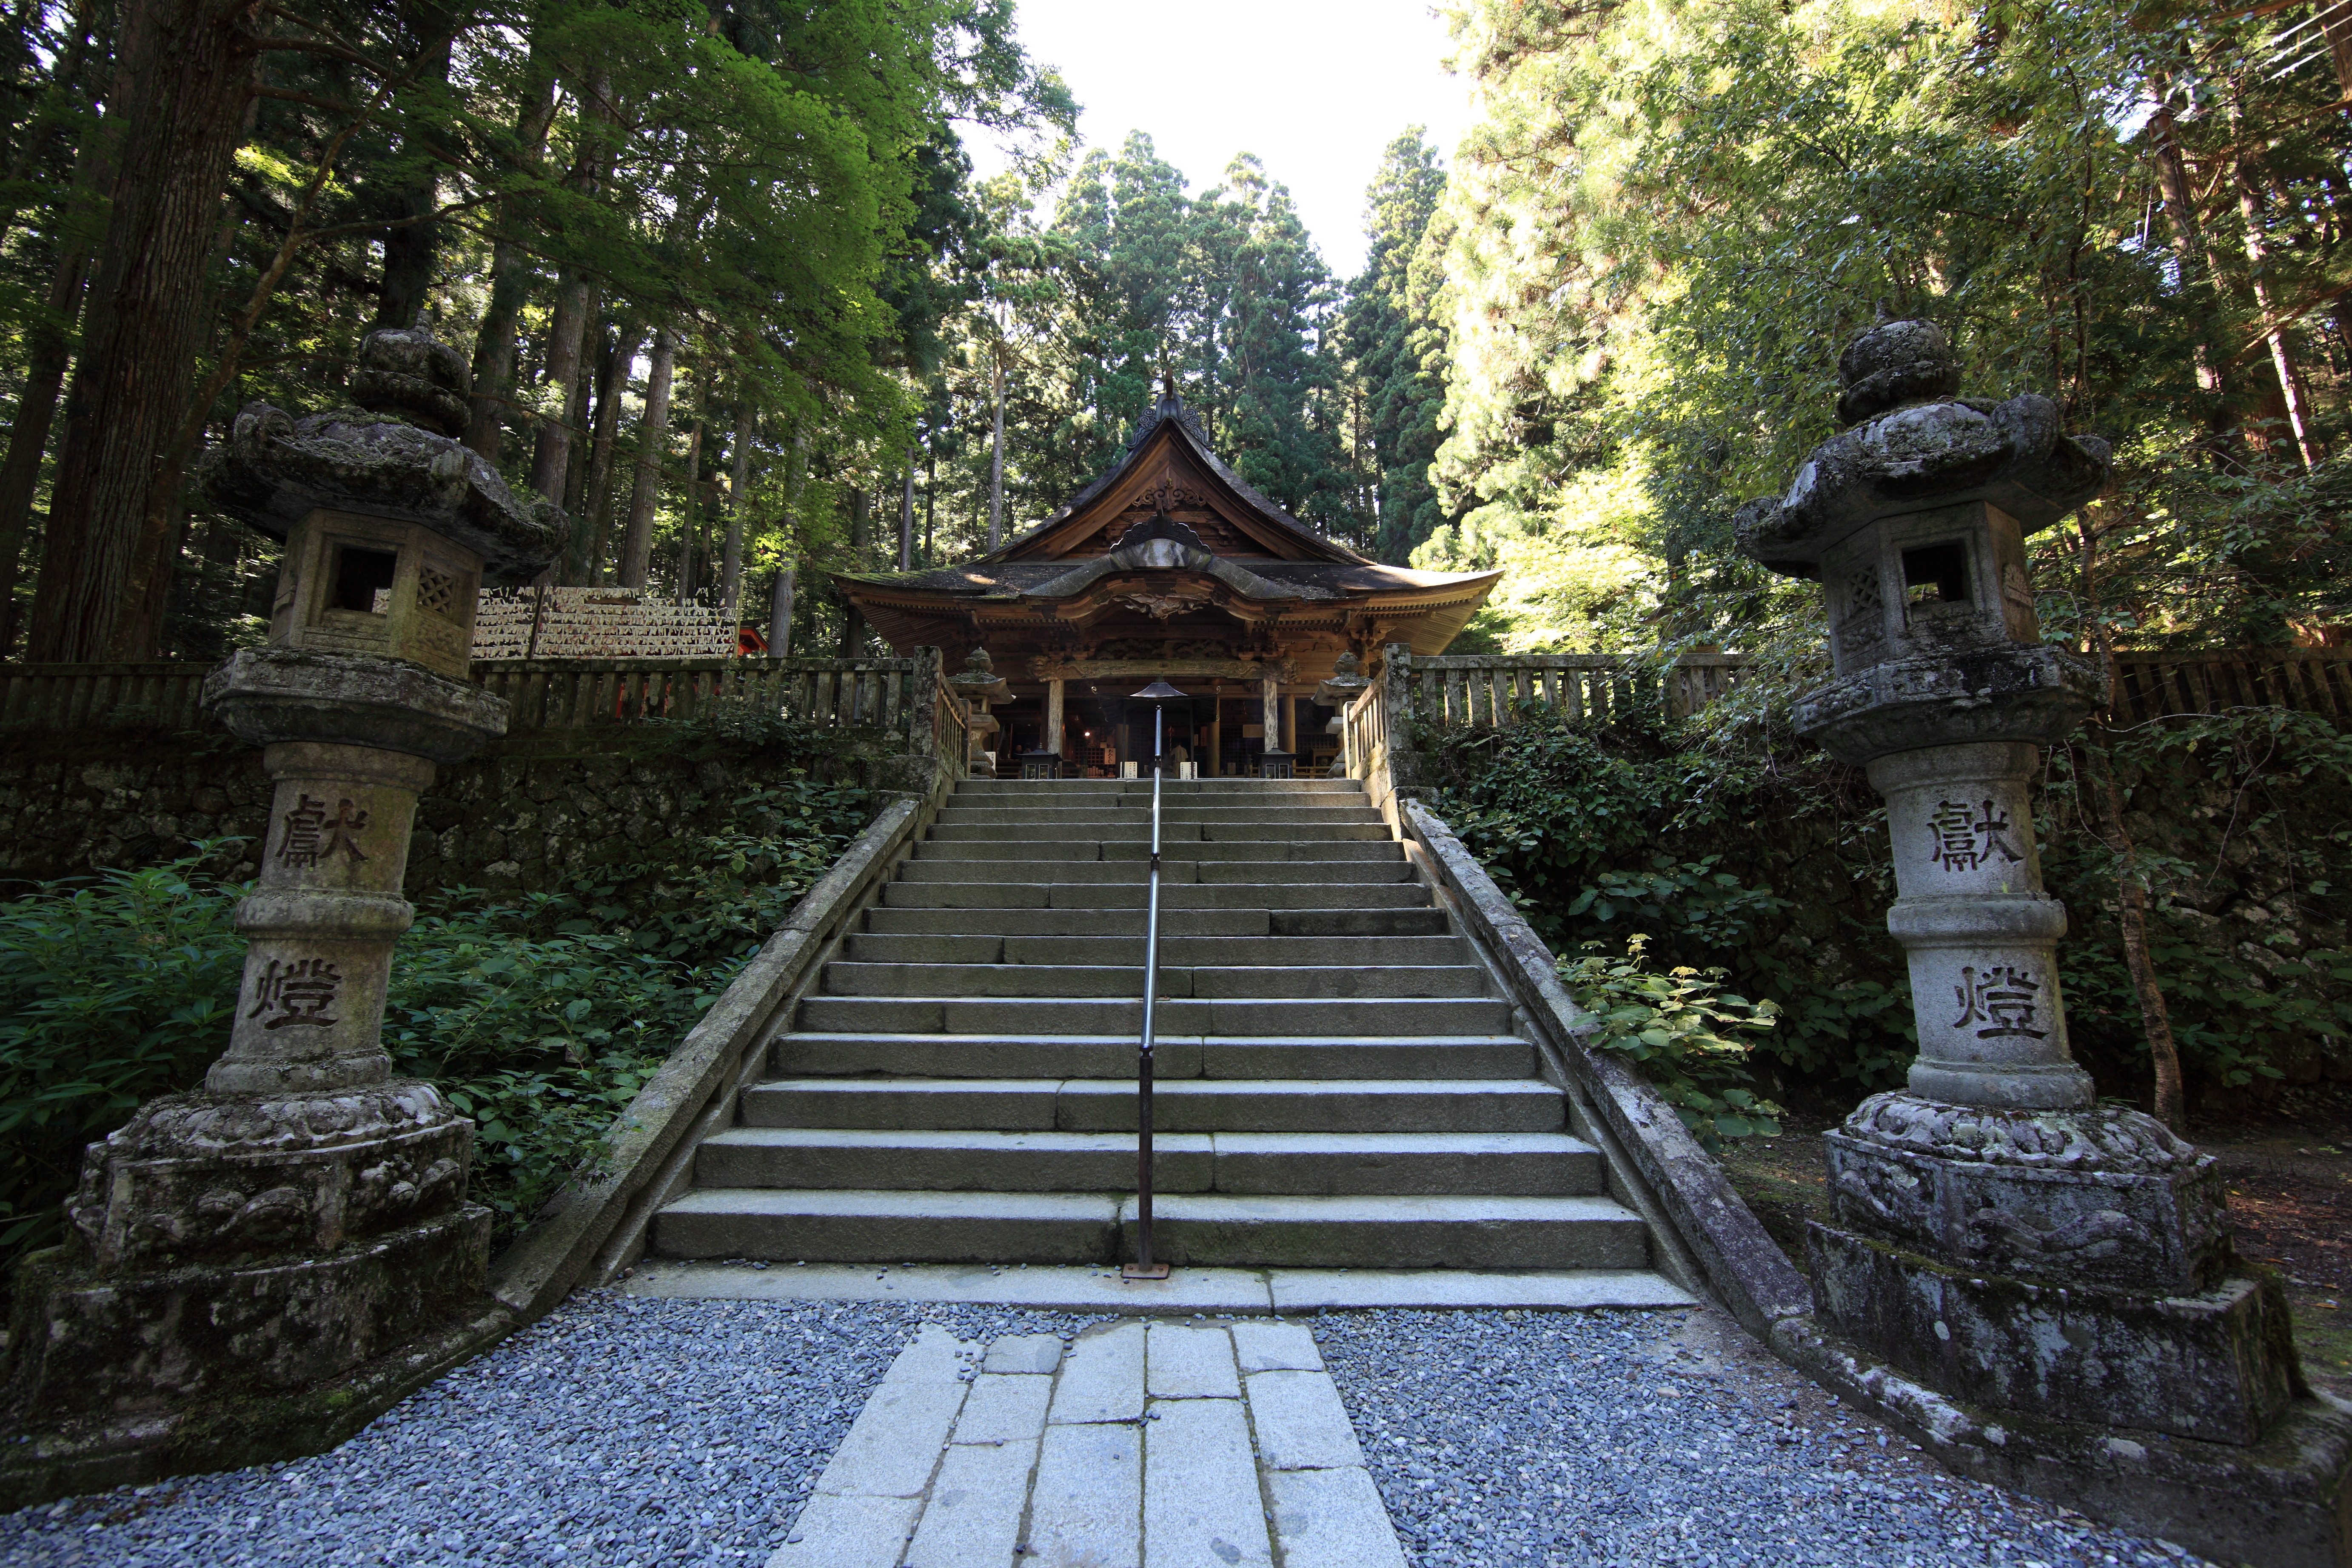
building, high, garden, place of worship, temple, shrine, 5d, hires, estate, markii, hi, res, resolution, nagano, komagane, kozenji, kohzenji, shinto shrine